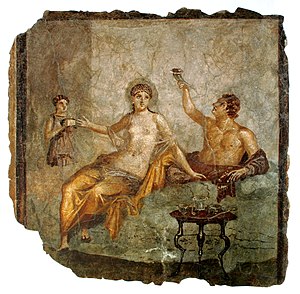
Romersk kultur
Fresko fra Pompeji, ca. 50 f.Kr.
Romersk kultur udviklede sig over hele Romerrigets næsten 1.200-årige historie. I denne forbindelsen referer kultur til dagligliv, sæder og skikke, samfundsforhold, traditioner o.lign. i både den romerske republik og det senere kejserrige, som på sit højeste omfattede hele området fra Wales og Marokko i vest til Eufrat i øst.